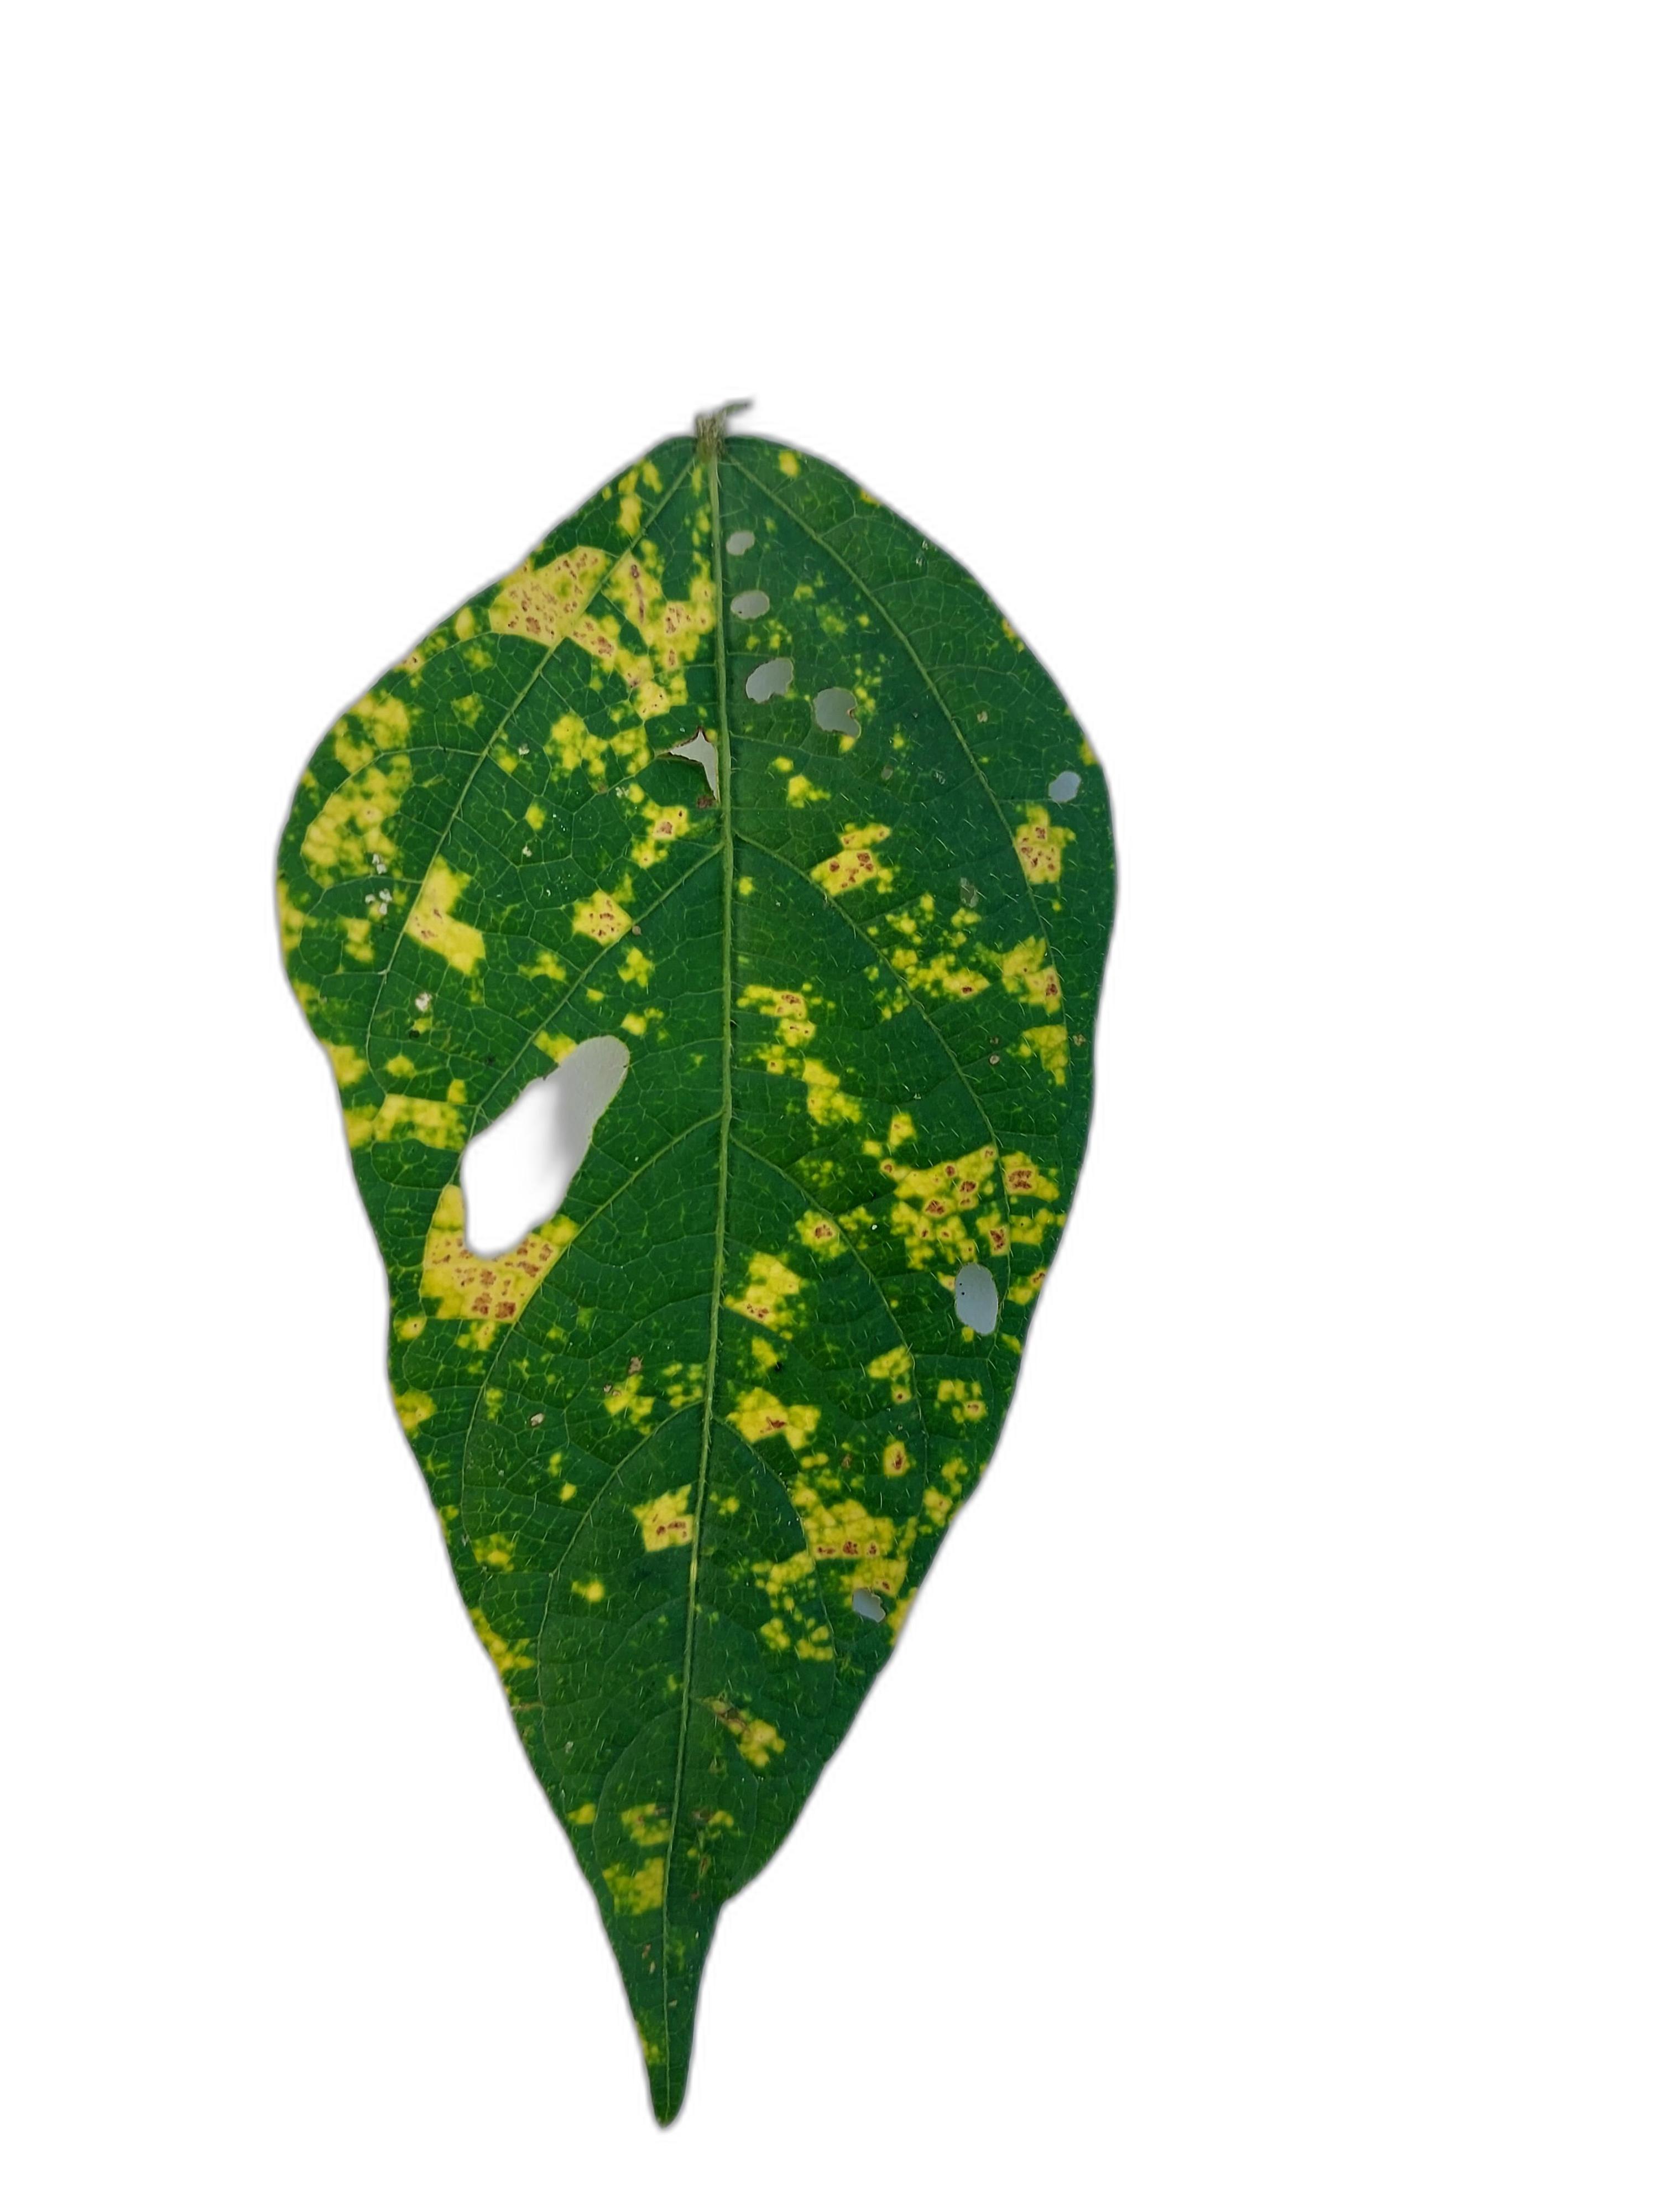
Label: Yellow Mosaic